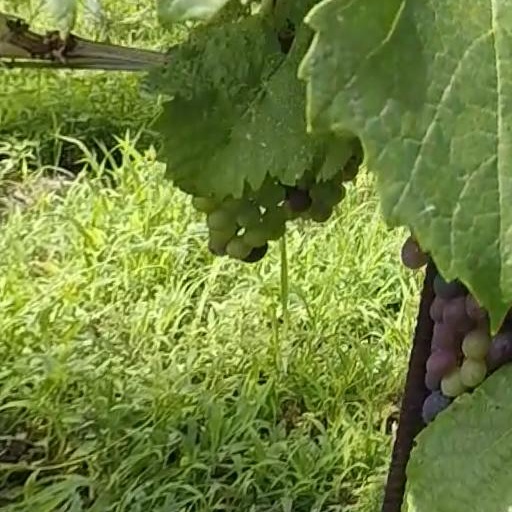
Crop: grape